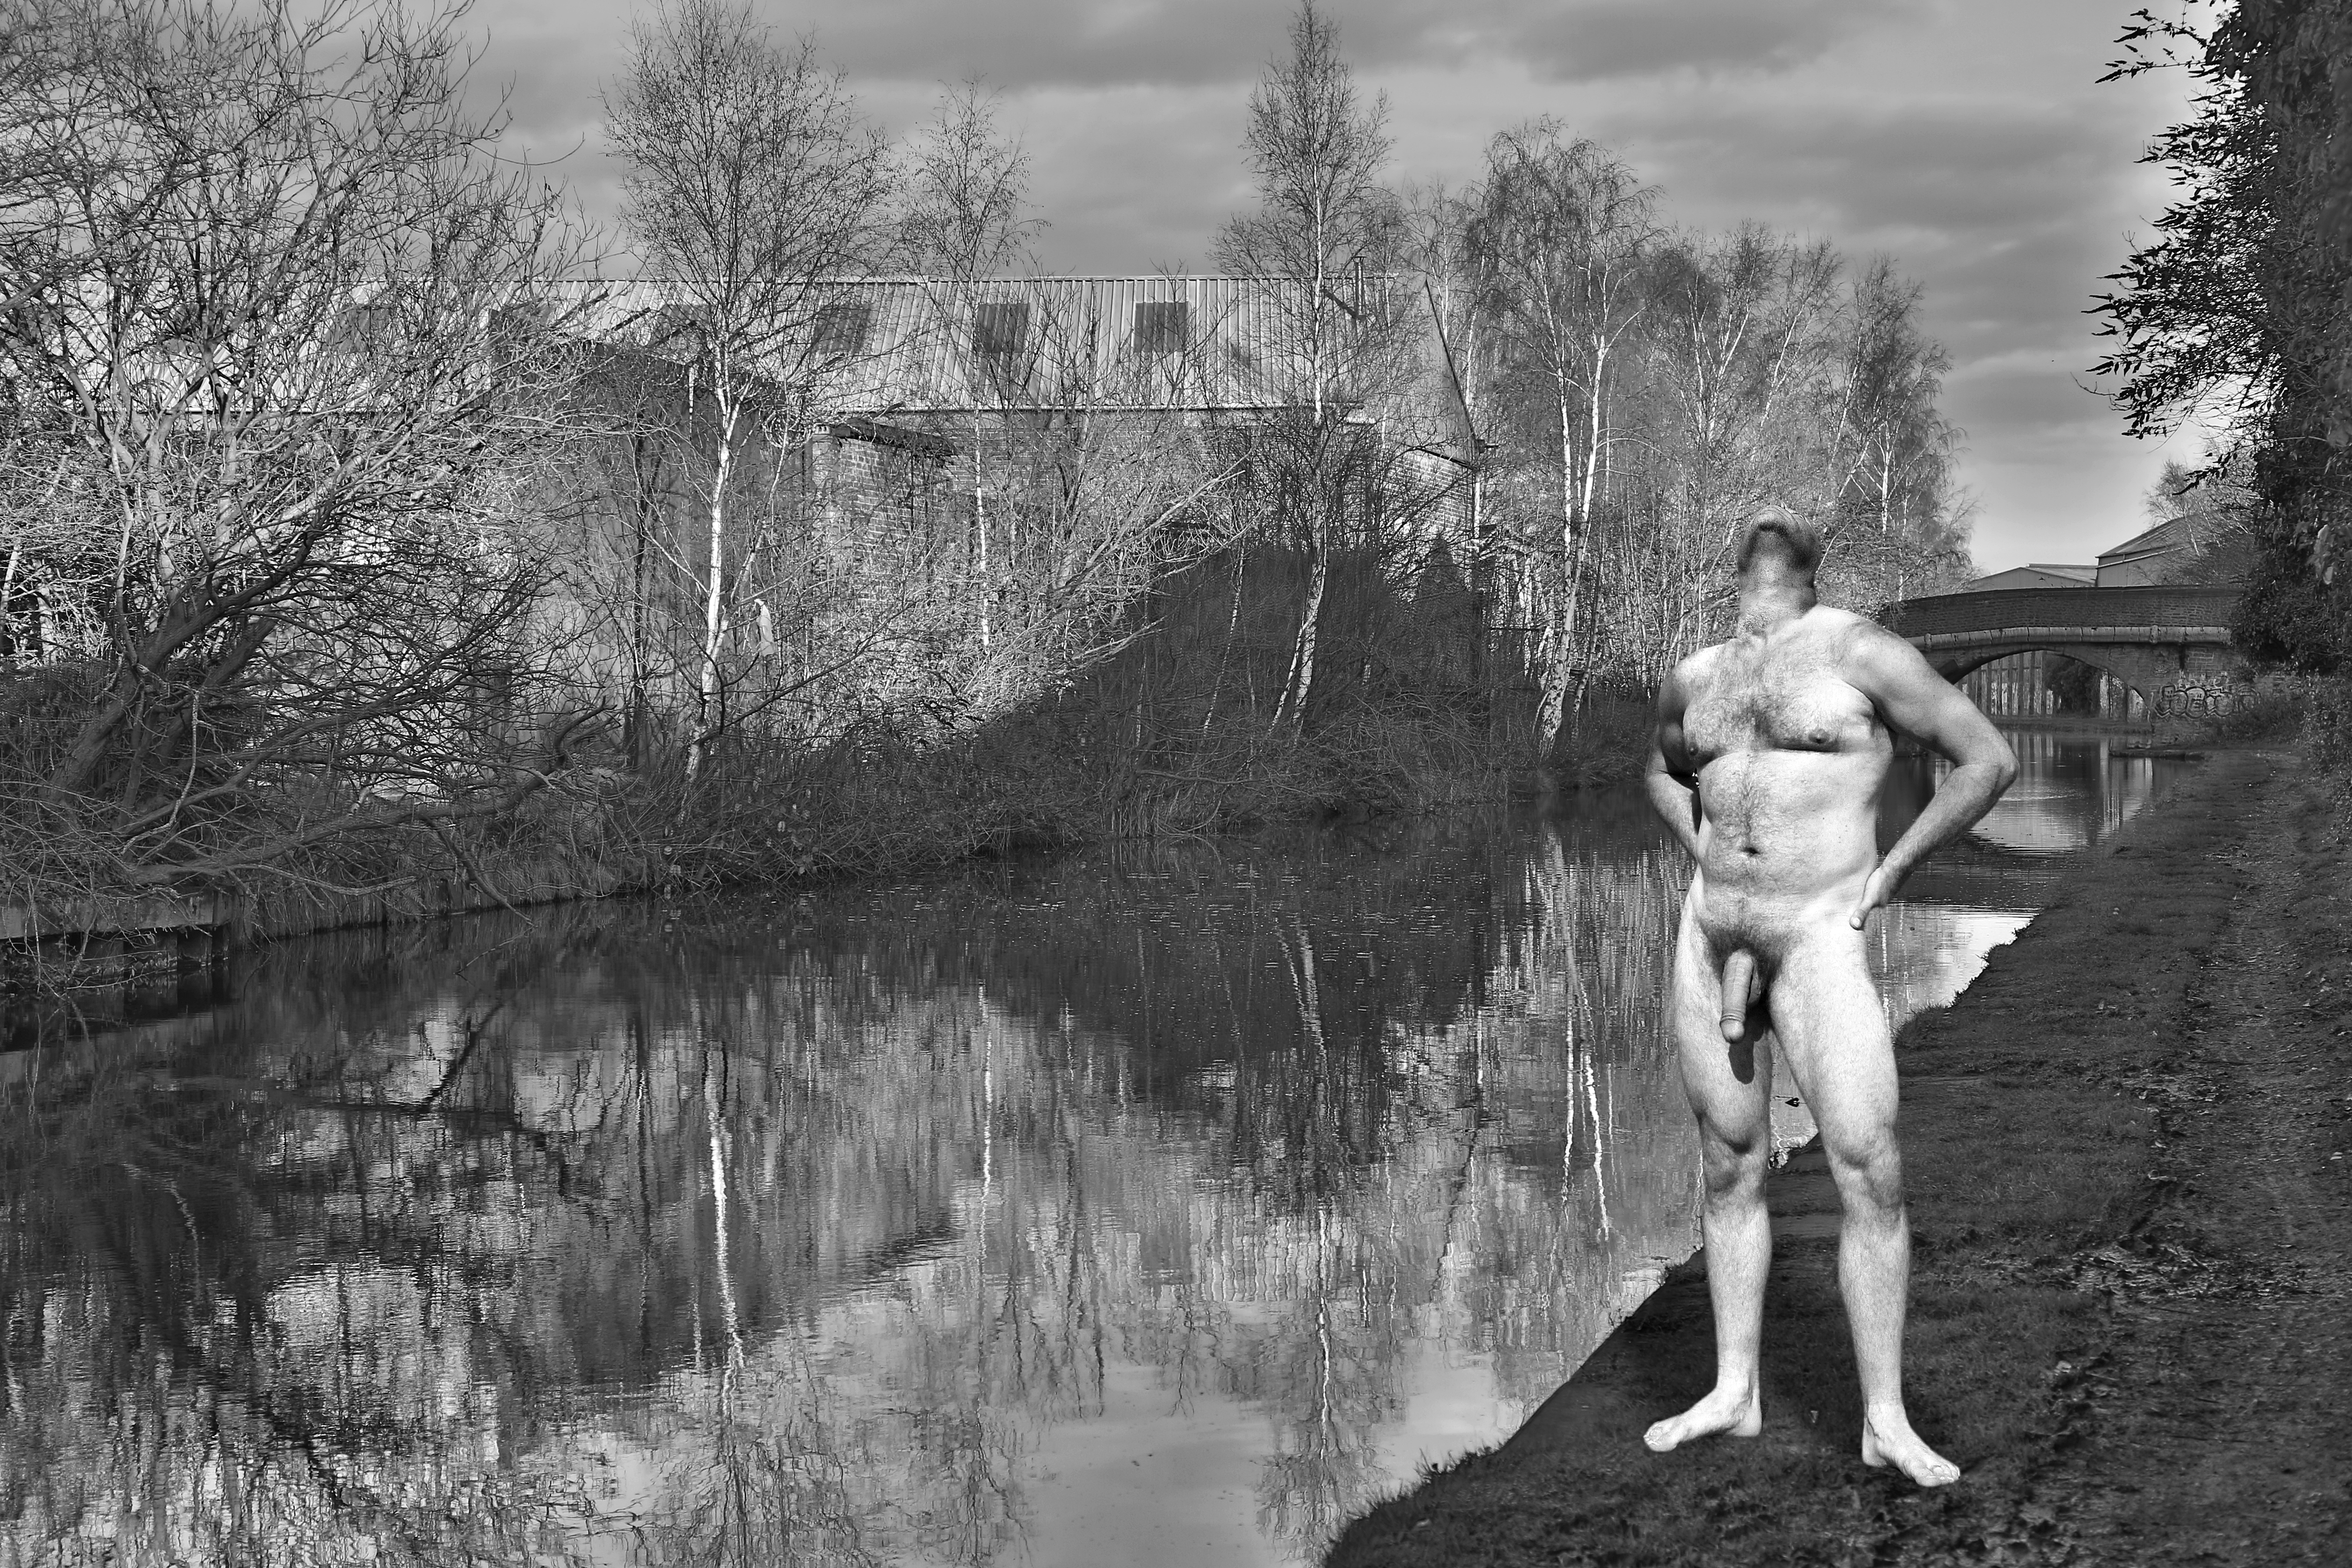
male, male nude, nude, naked, torso, model, man, nudity, reflection, canal, water, plant, sky, cloud, nature, tree, flash photography, People in nature, black and white, style, natural landscape, grass, lake, chest, swimwear, monochrome, Barechested, landscape, monochrome photography, human leg, fun, wetland, stock photography, recreation, vintage clothing, winter, leisure, forest, freezing, visual arts, pond, underpants, water feature, monument, bayou